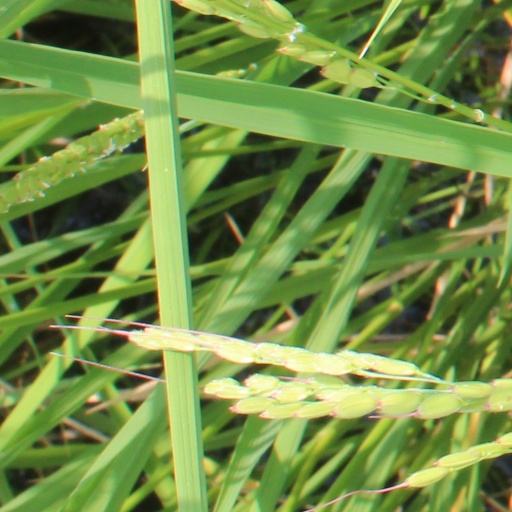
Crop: rice